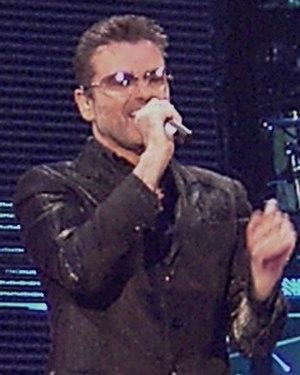
George Michael au stade Olympiahalle (Munich, Allemagne) en 2006, pour la tournée 25 Live.